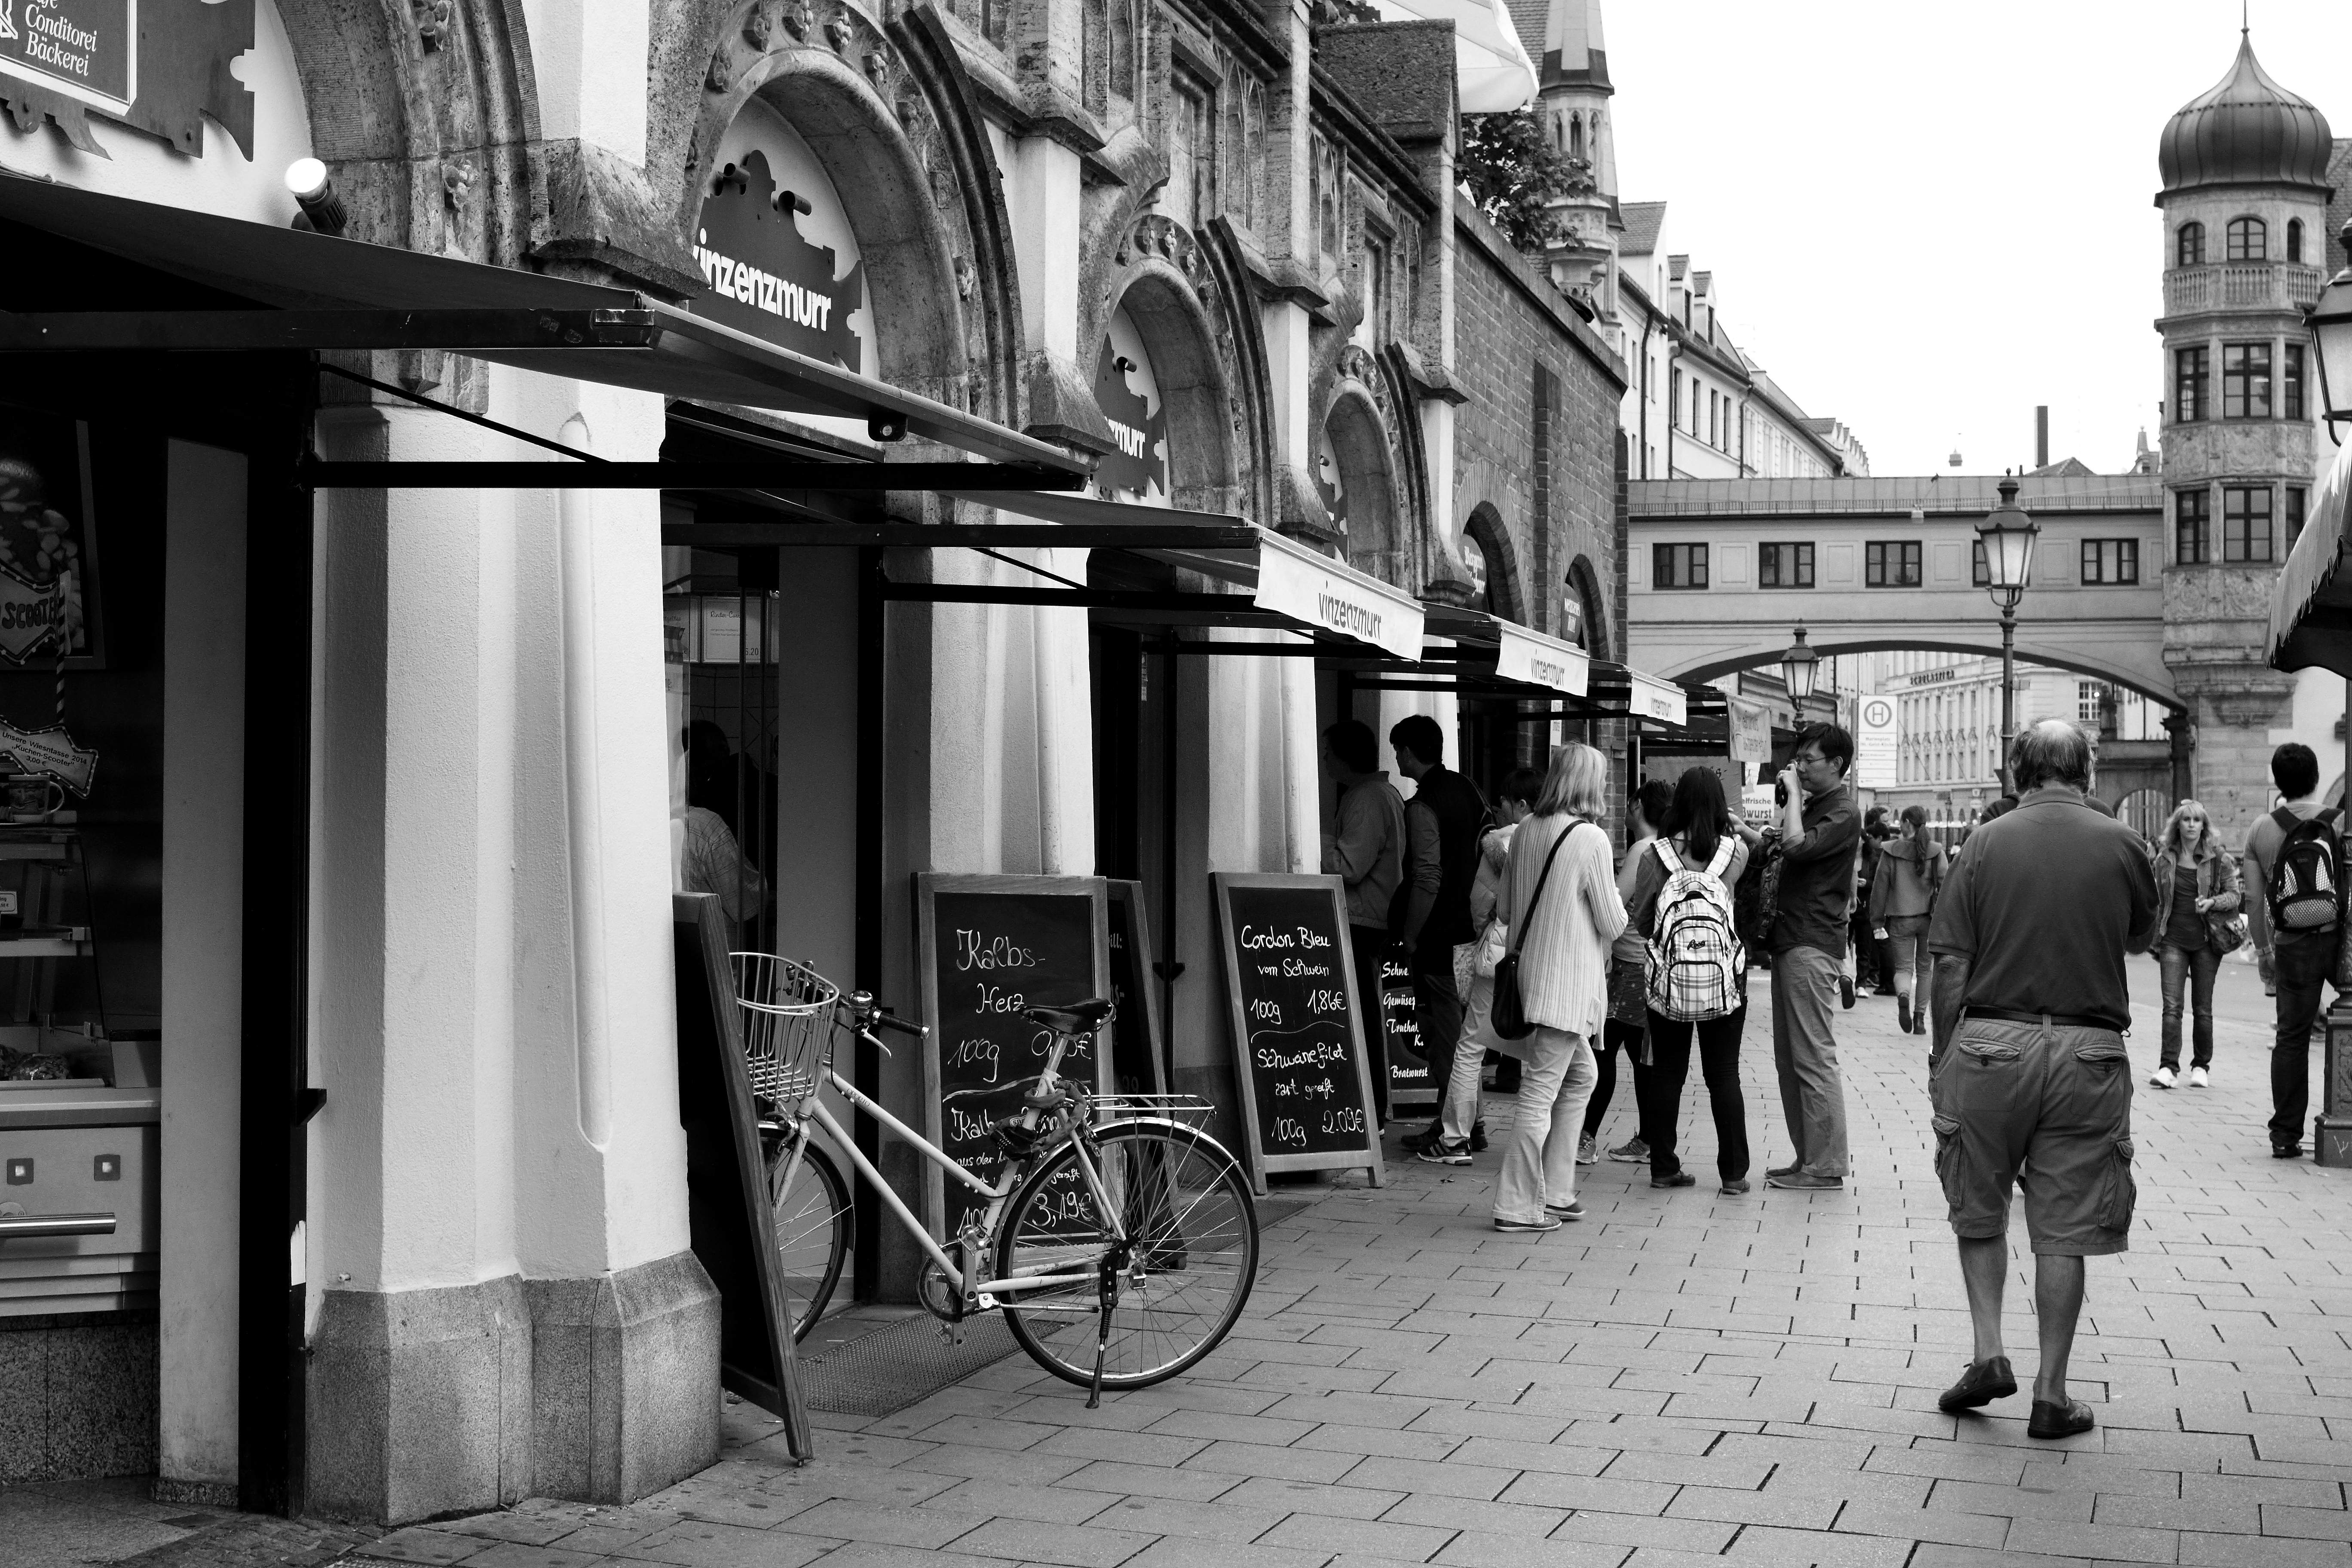
black and white, road, white, street, photography, town, alley, city, monochrome, bw, blackandwhite, blackwhite, infrastructure, photograph, snapshot, germany, alemania, allemagne, sw, schwarzweiss, bayern, bavaria, schwarzweis, munich, germania, schwarzweissfotografie, schwarzweisfotografie, franconia, franken, m nchen, urban area, monochrome photography